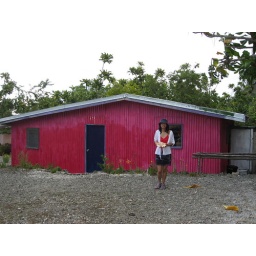
Me standing in front of red house